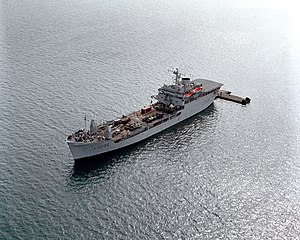
Royal Fleet Auxiliary
RFA Sir Percivale (L3036)
Royal Fleet Auxiliary er en civil myndighed under det britiske forsvarsministerium, og er en del af Naval Service. I praksis kan RFA beskrives som et paramilitært rederi med 18 skibe. RFA består af handelsskibe, som kan forsyne orlogsfartøjer med brændstof, ammunition, reservedele, ferskvand og proviant til søs. RFA har også landgangsfartøjer.